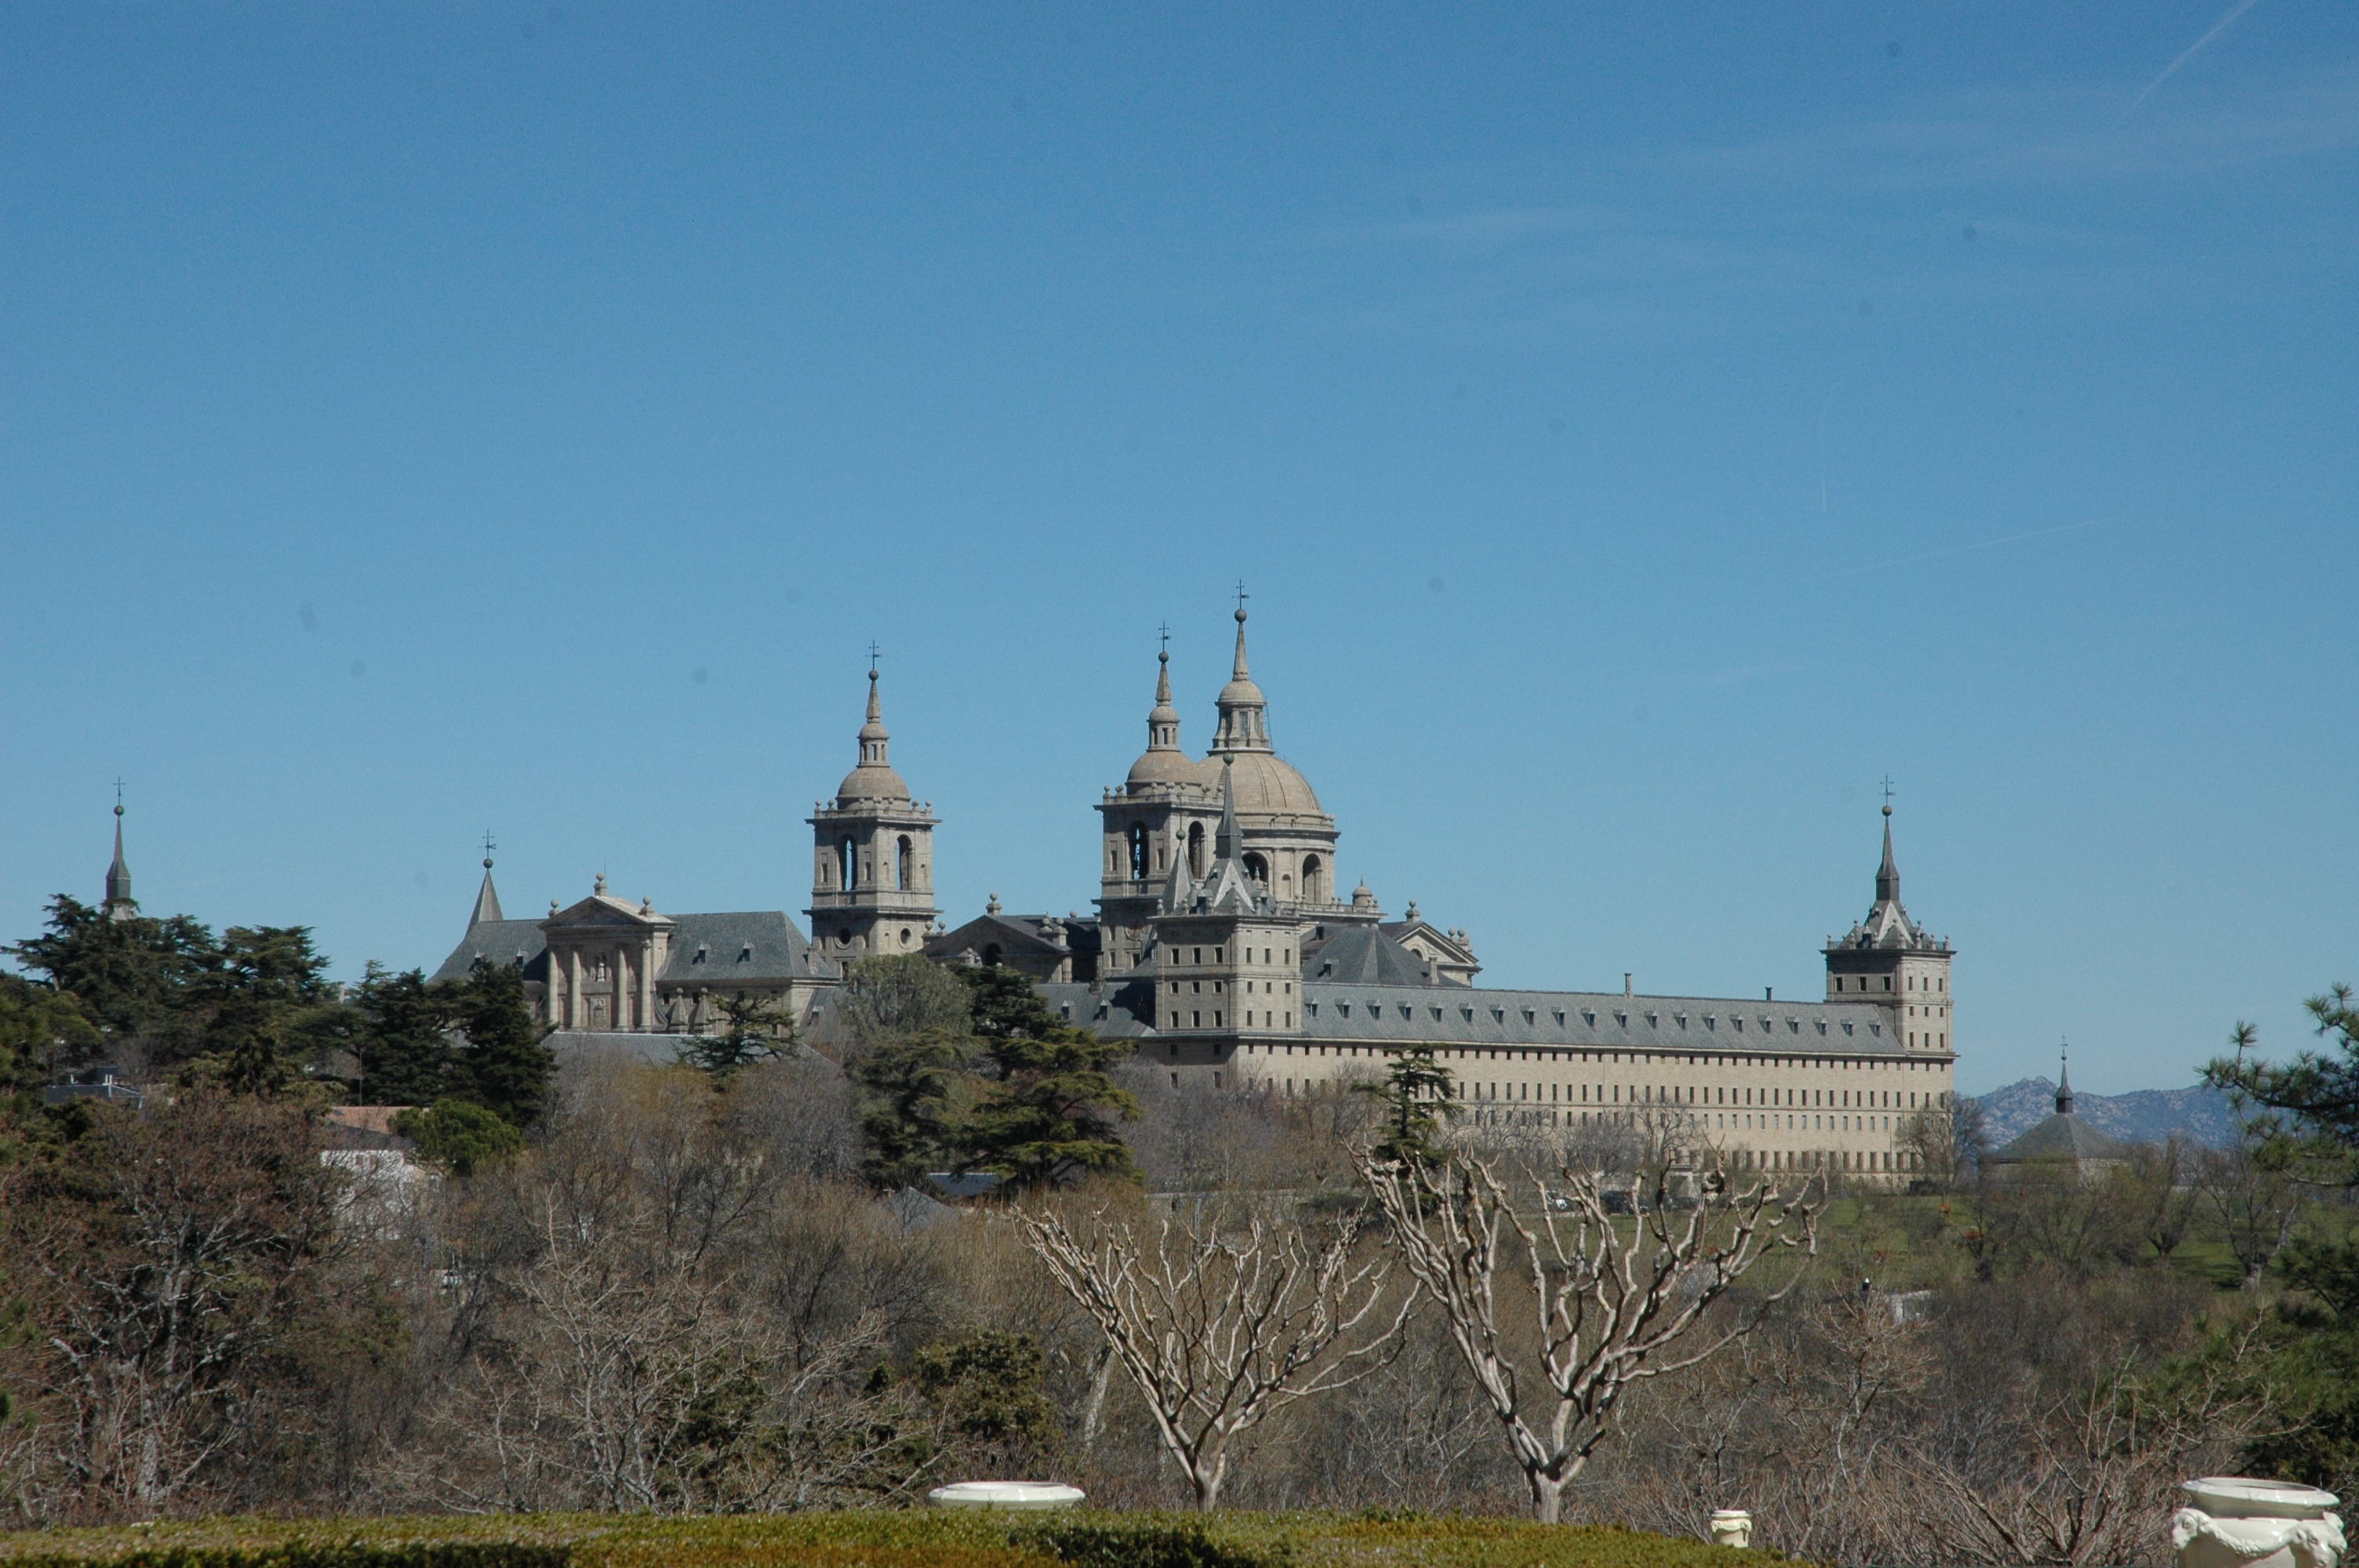
landscape, architecture, building, chateau, tower, castle, monastery, dump, heritage, historic site, el escorial, san lorenzo